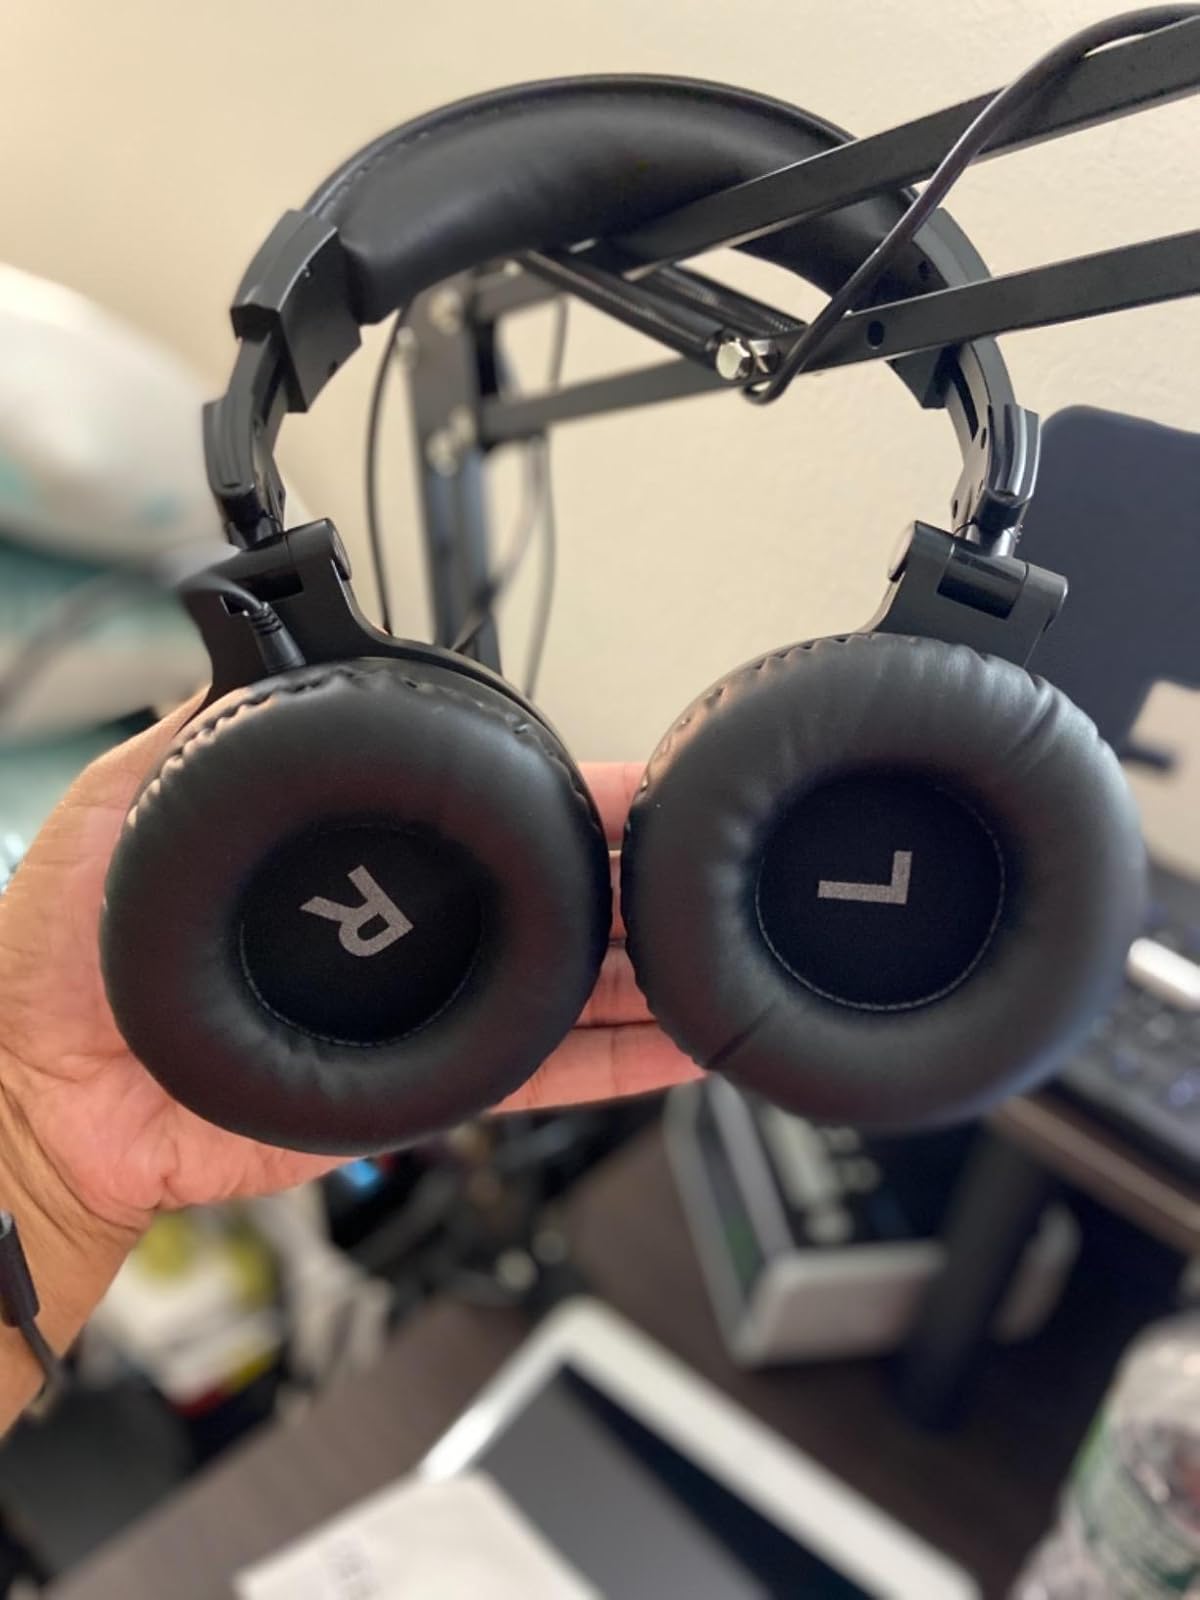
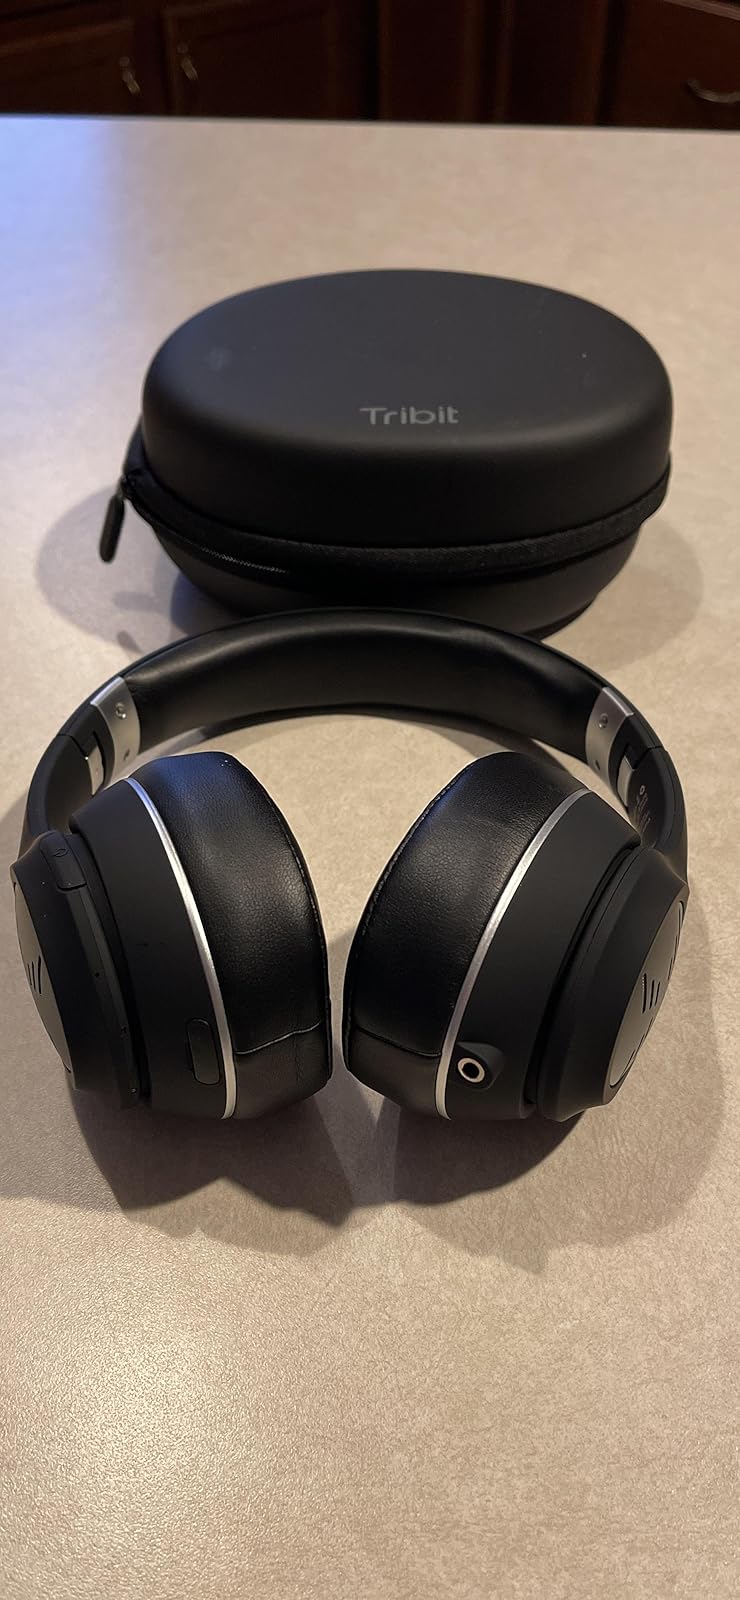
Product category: headphones
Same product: no